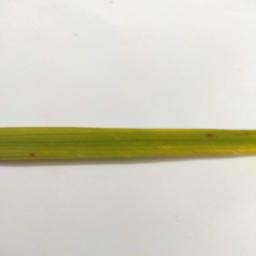
Label: Rice___Brown_Spot